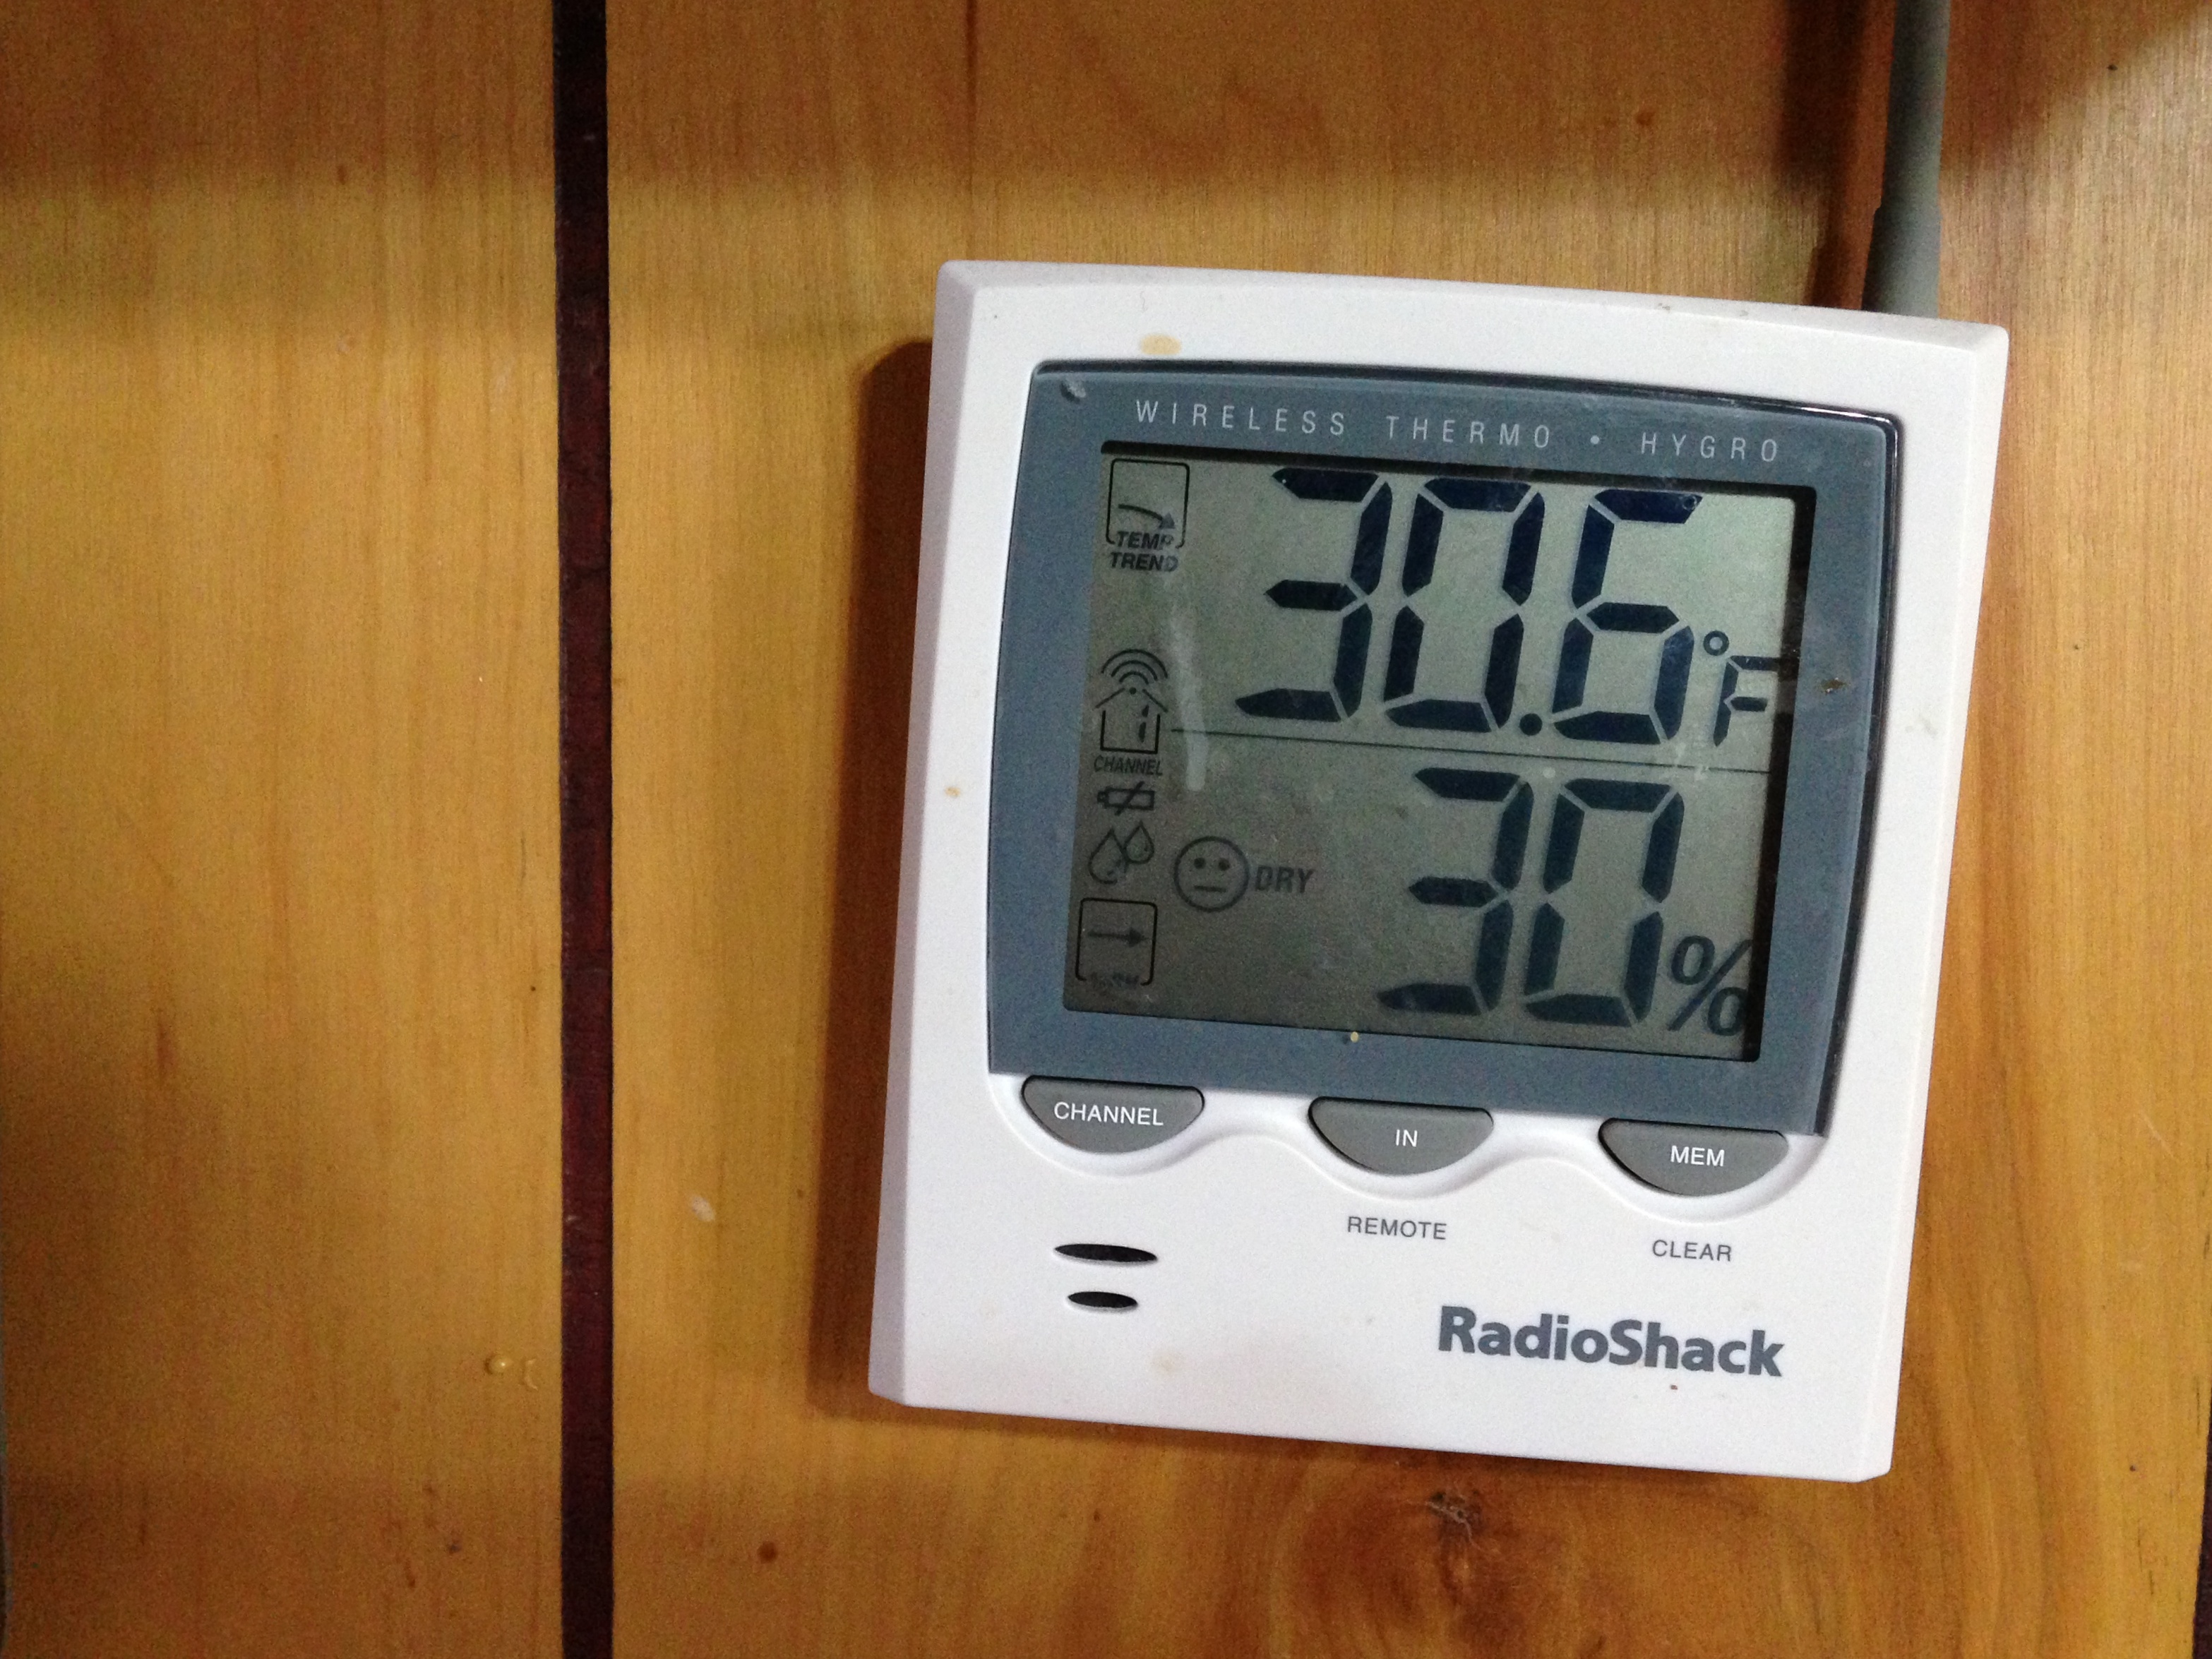
hand, cold, clock, weather, electronics